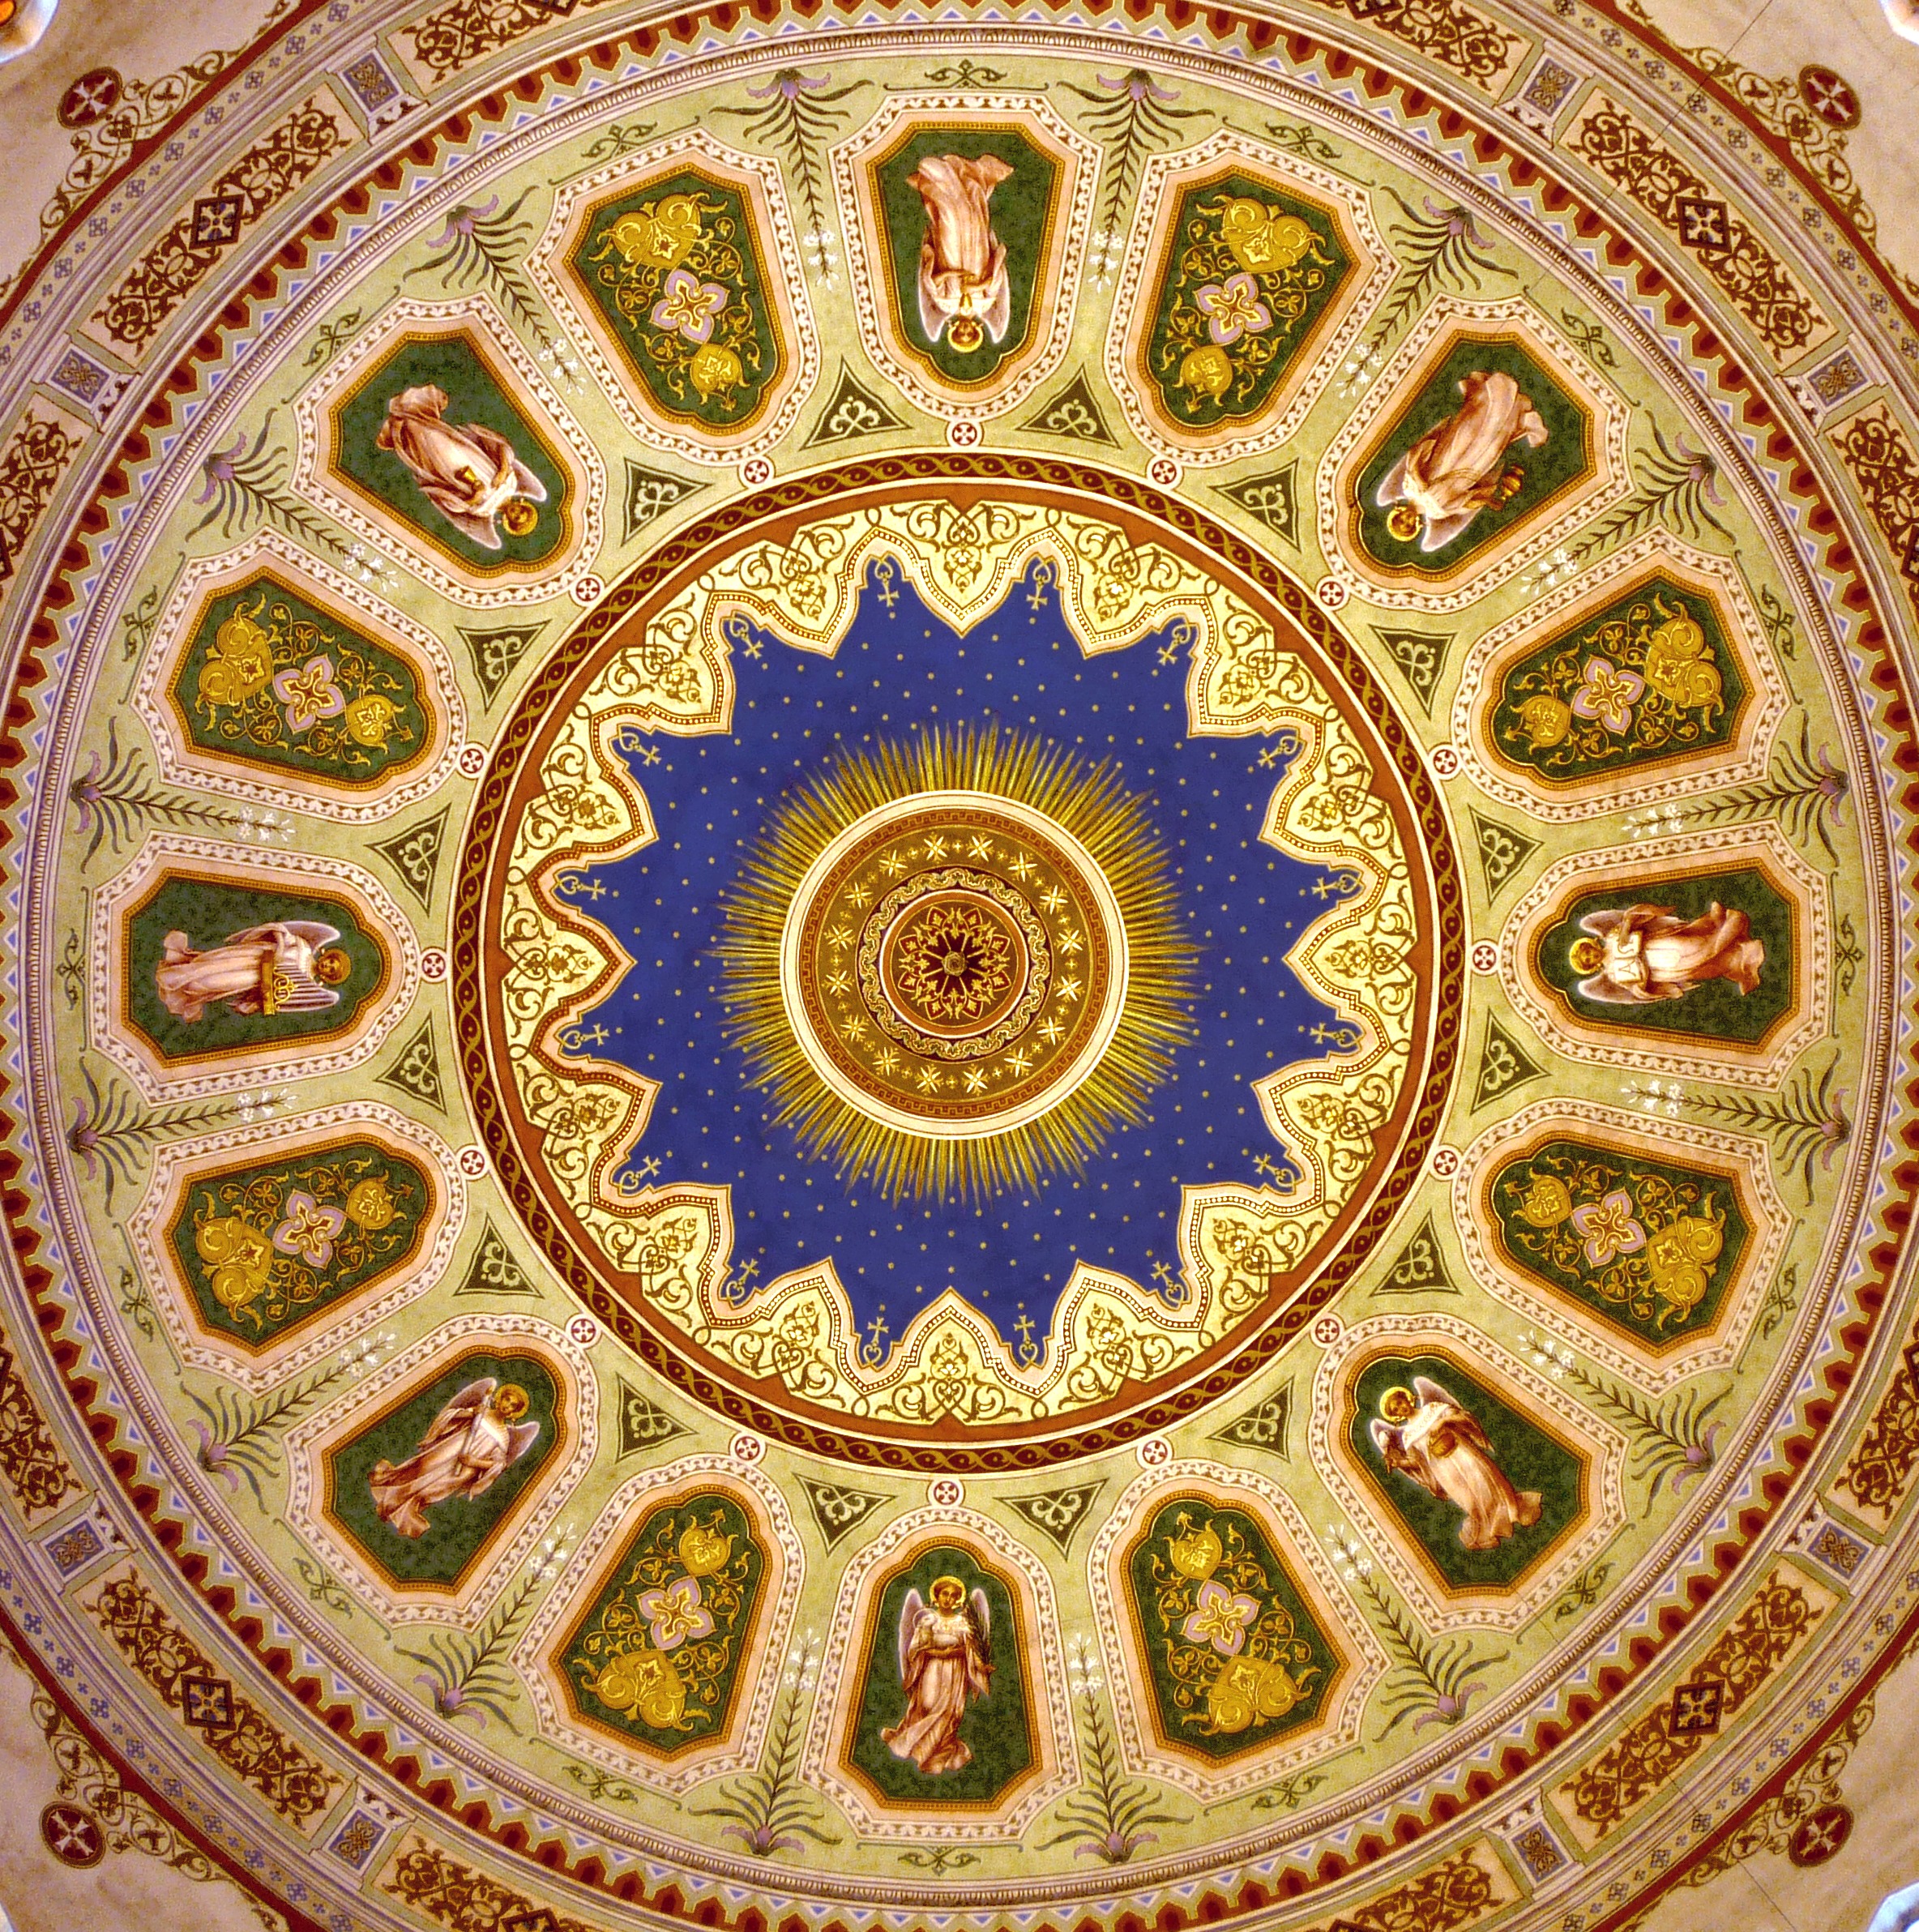
building, downtown, pattern, church, christian, circle, places of interest, catholic, art, design, symmetry, mural, mosque, islam, dome, carving, turkish, pasha, cypripedium, memorial site, flooring, archaeological site, world heritage site, pecs, ancient history, baranya, gazi, qasim khanate, taithephongvan 20 chunk 2